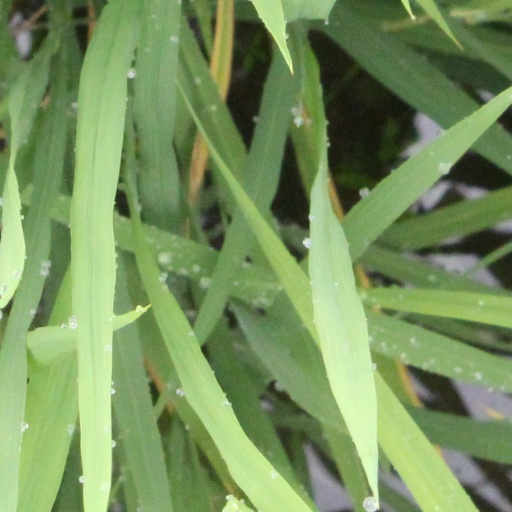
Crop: rice